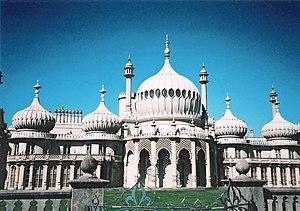
Richard III est un film américano-britannique réalisé par Richard Loncraine, sorti en 1995.